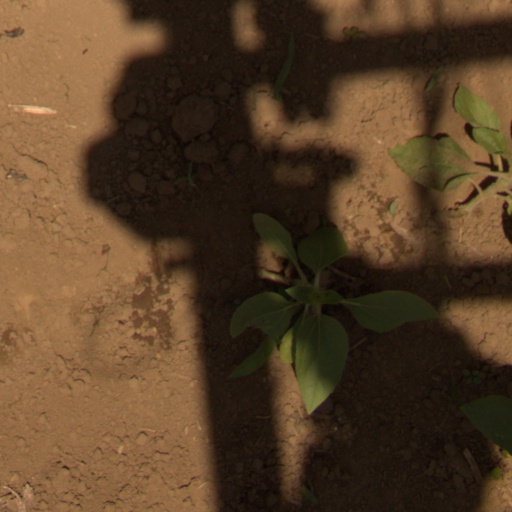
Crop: Jerusalem artichoke